Robert Turbin

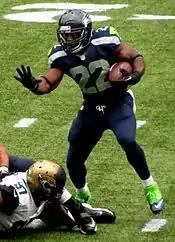
Turbin with the Seahawks in 2013.

Again serving as a backup to Lynch, Turbin got fewer touches in 2013, ending up with 77 carries and 264 rushing yards and 8 receptions for 60 yards. Turbin obtained his first Super Bowl ring in Super Bowl XLVIII, recording 9 carries for 25 yards in the game during the 43–8 victory.